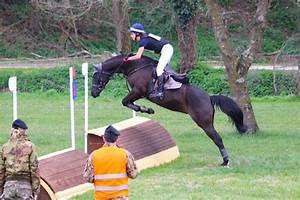
Label: horse